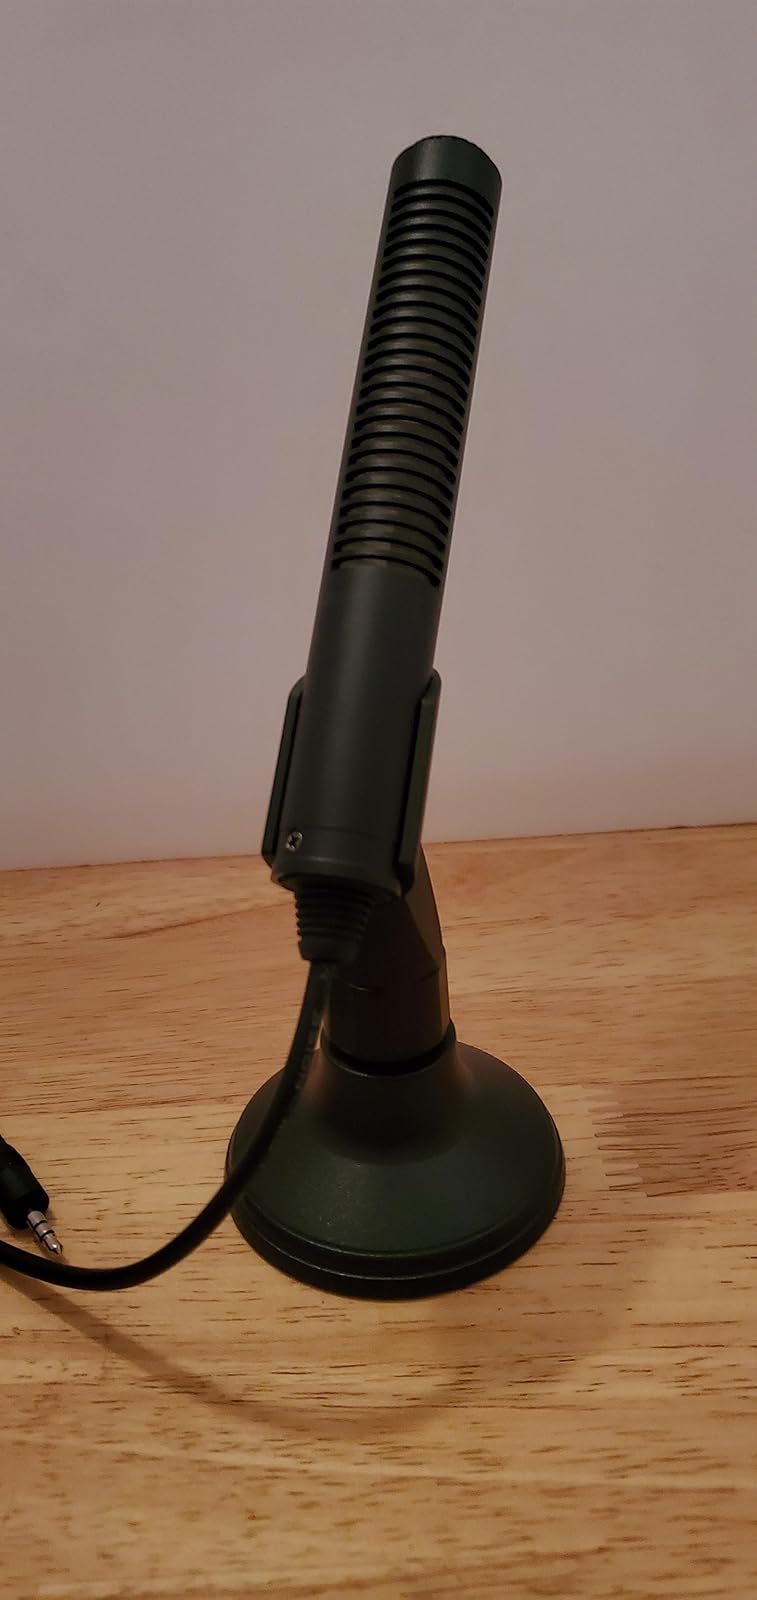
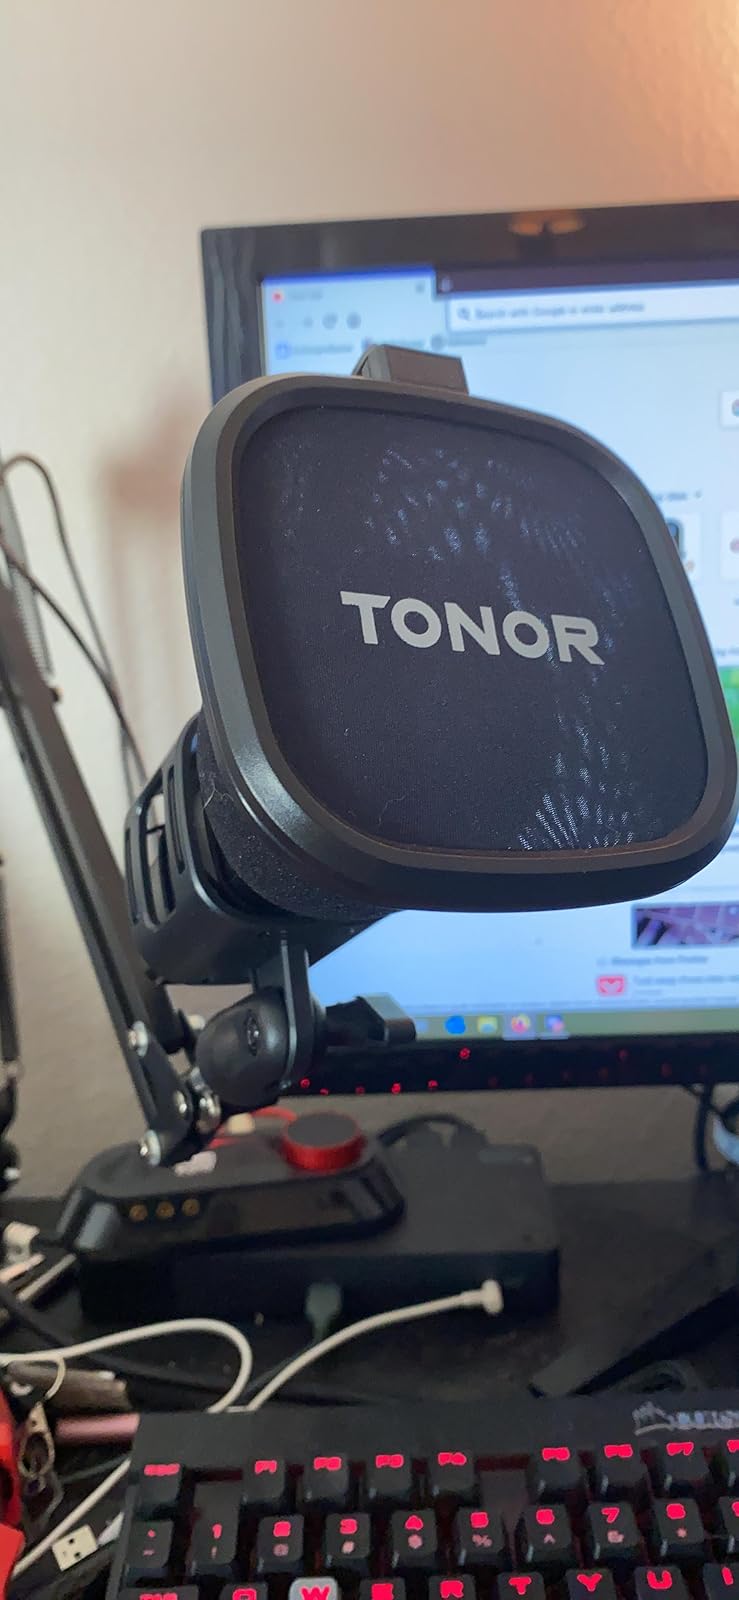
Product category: microphone
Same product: no